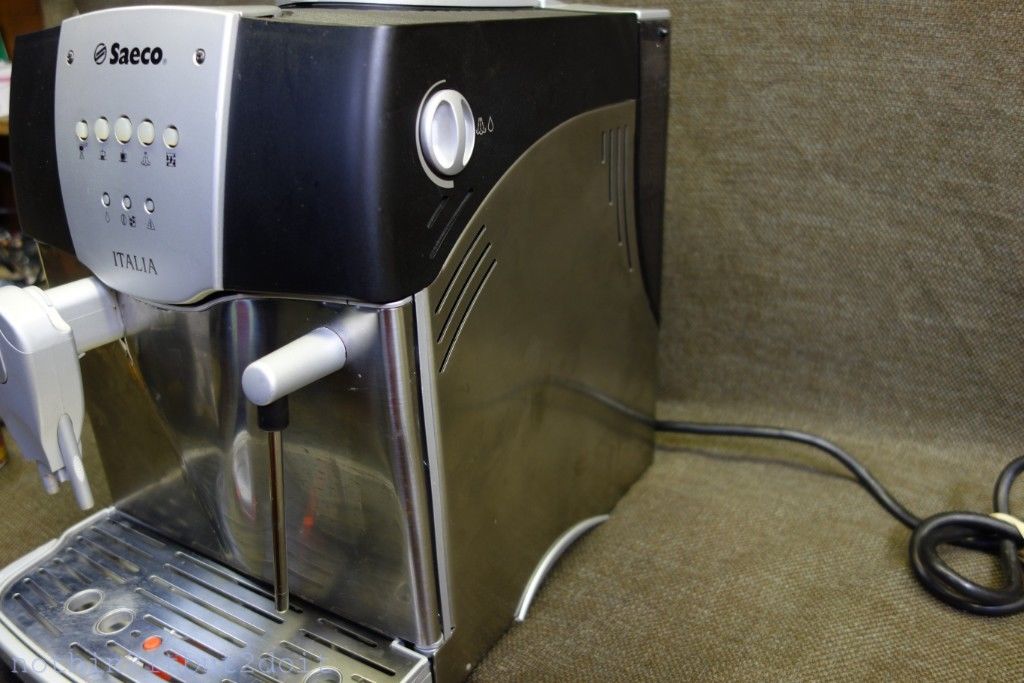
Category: coffee maker